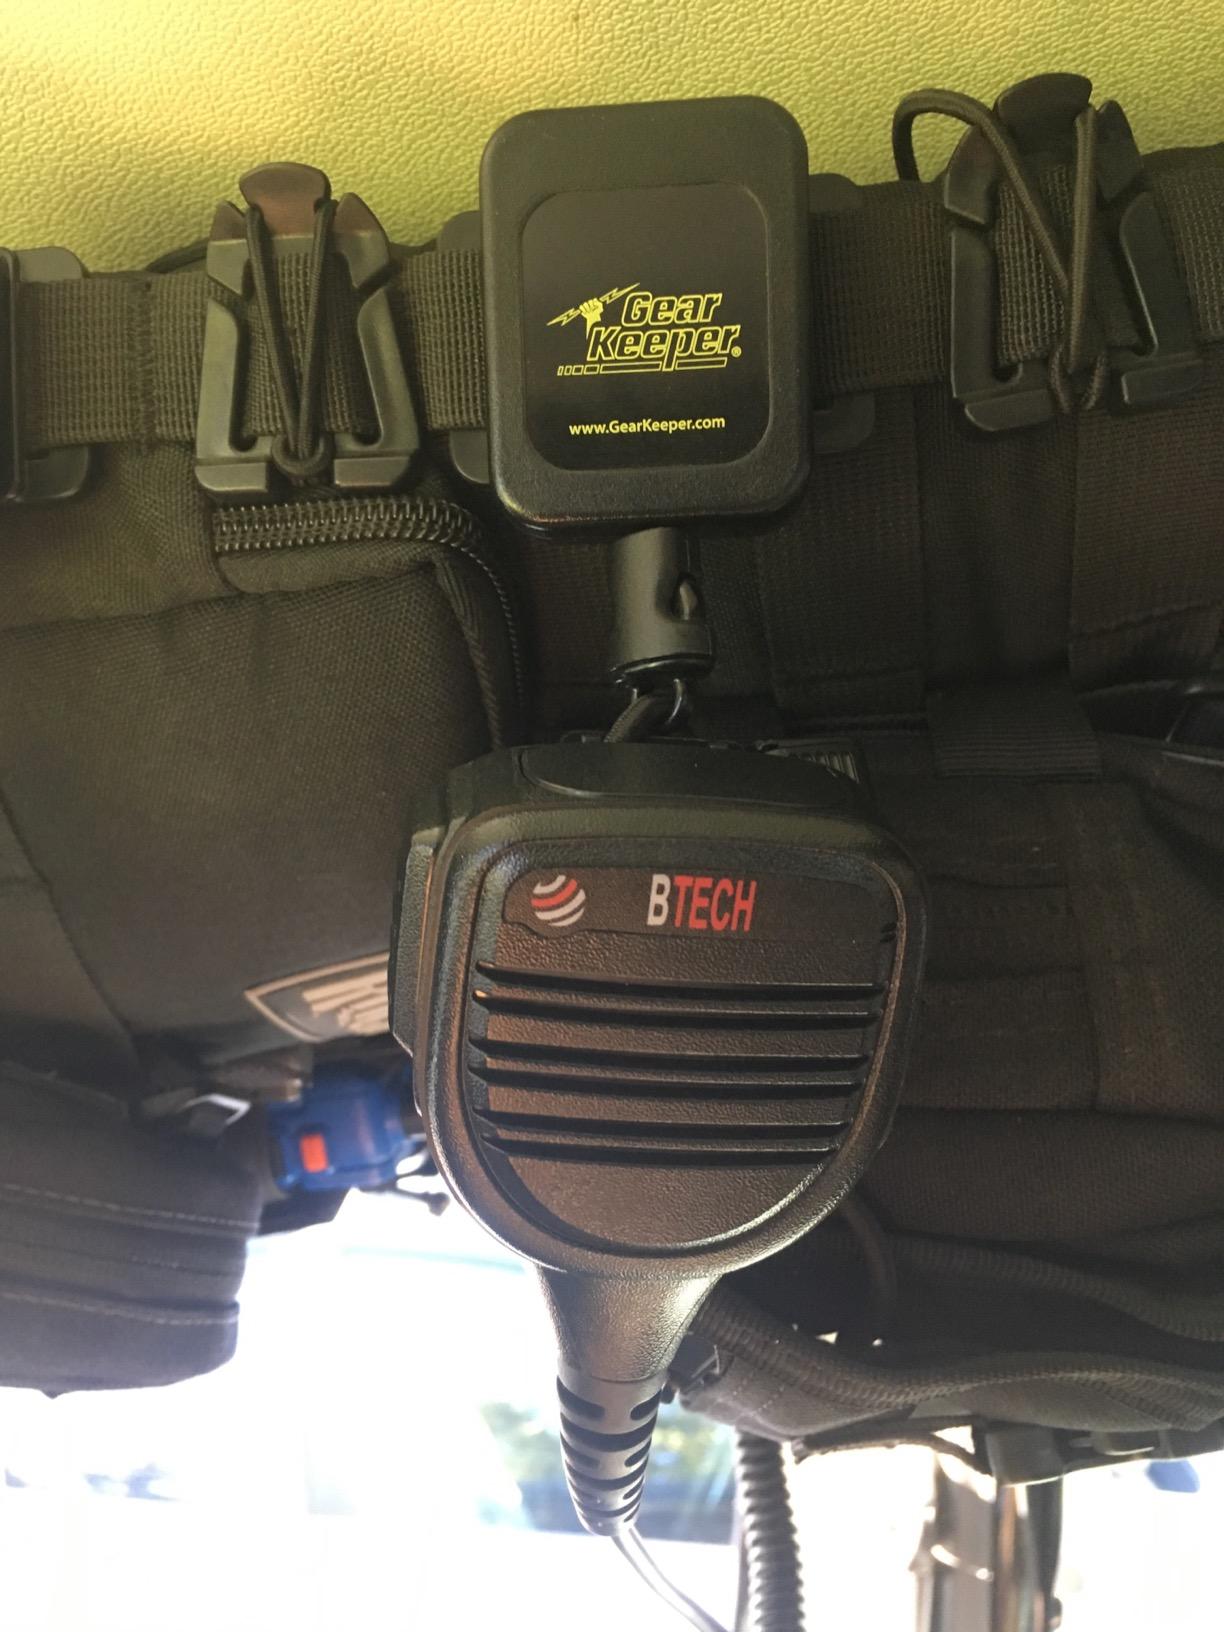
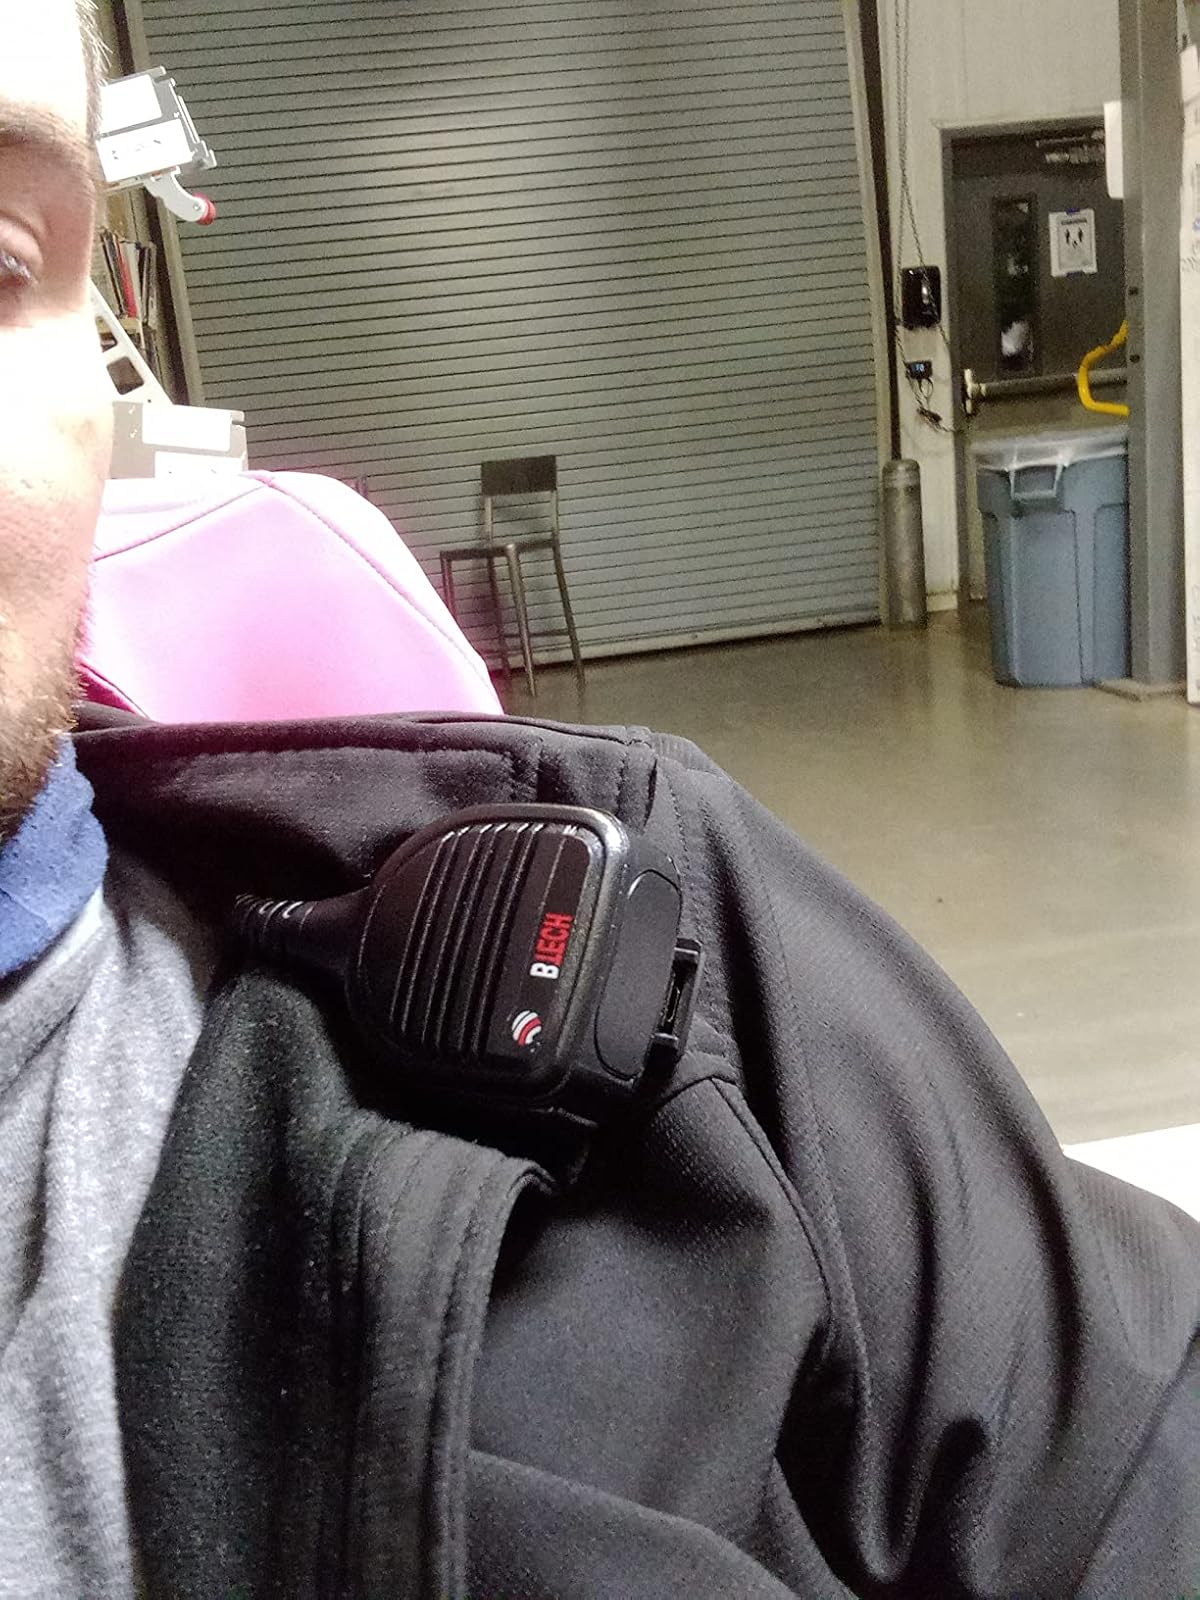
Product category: microphone
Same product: yes